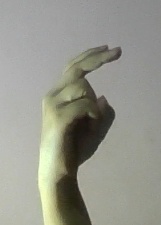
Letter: zay